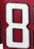
Number: 8